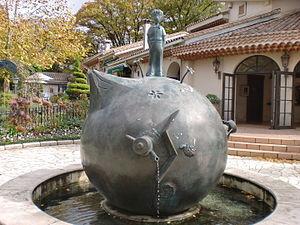
Un astéroïde est une planète mineure composé de roches, de métaux et de glaces, et dont les dimensions varient de l'ordre du mètre à plusieurs centaines de kilomètres. L'appellation « en forme d'étoile » vient de l'aspect irrégulier des astéroïdes au télescope, différent du disque parfait des planètes, lors des premières observations astronomiques.
Le musée du Petit Prince de Saint-Exupéry se trouve à Hakone, à l'ouest de Tokyo au Japon. C'est un musée et un parc thématique basé sur l’œuvre Le Petit Prince et sur la vie de son auteur, Antoine de Saint-Exupéry. Ce musée de 10 000 mètres carrés a été fondé par madame Akiko Torii et a ouvert le 29 juin 1999, le jour de l'anniversaire de Saint-Exupéry. Madame Akiko Torii a découvert Le Petit Prince quand elle était enfant et est une fervente admiratrice de l'écrivain.